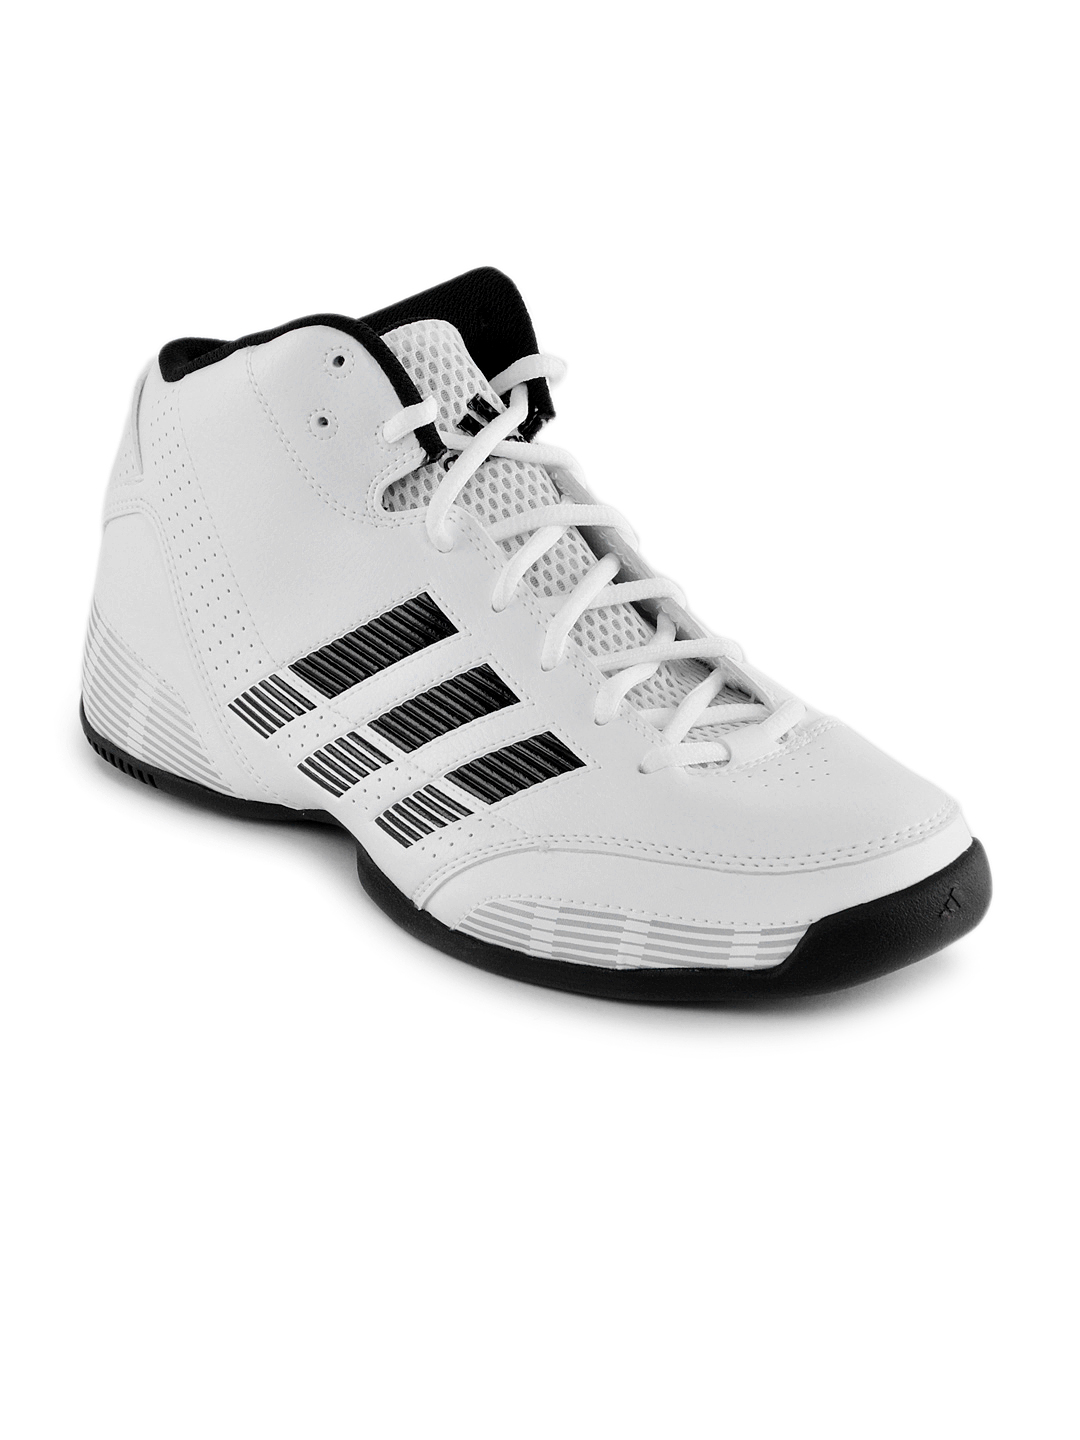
ADIDAS Men Series Light White Sports Shoes
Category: Footwear / Shoes / Sports Shoes
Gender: Men
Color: White
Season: Summer 2012
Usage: Sports